Question: Please indicate a possible affordance area of the chair that can be used for sitting
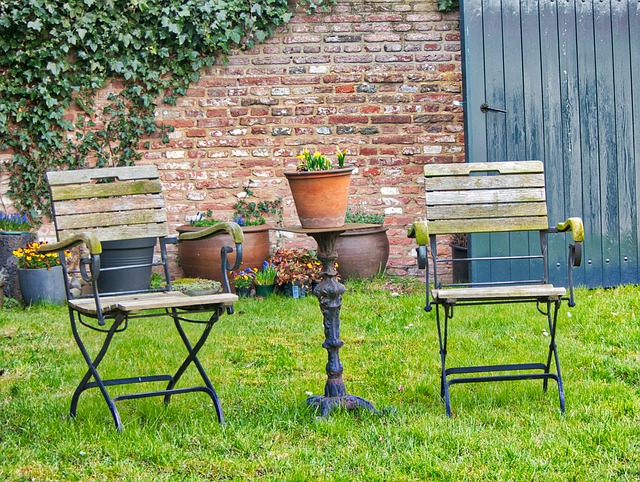
Answer: [70, 288, 238, 312]